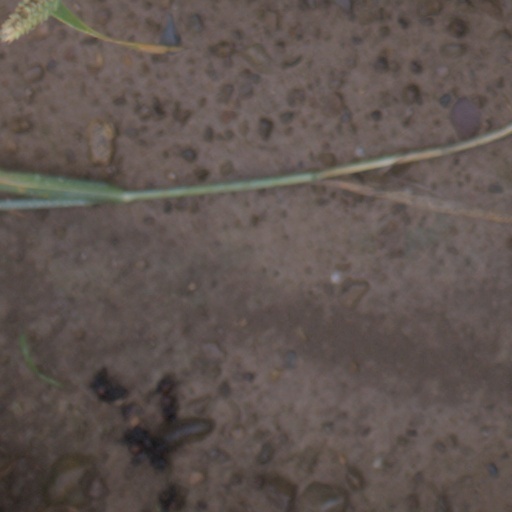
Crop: wheat